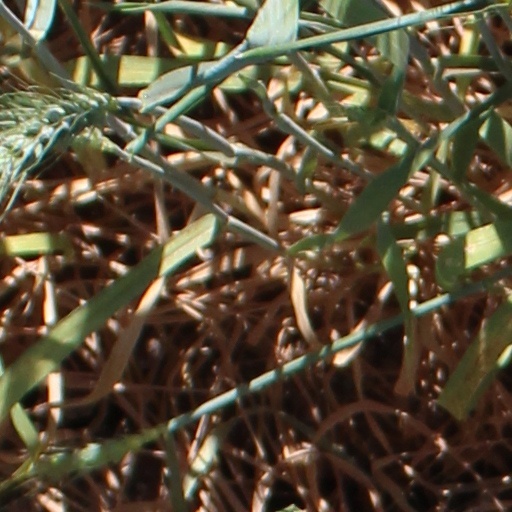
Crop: wheat